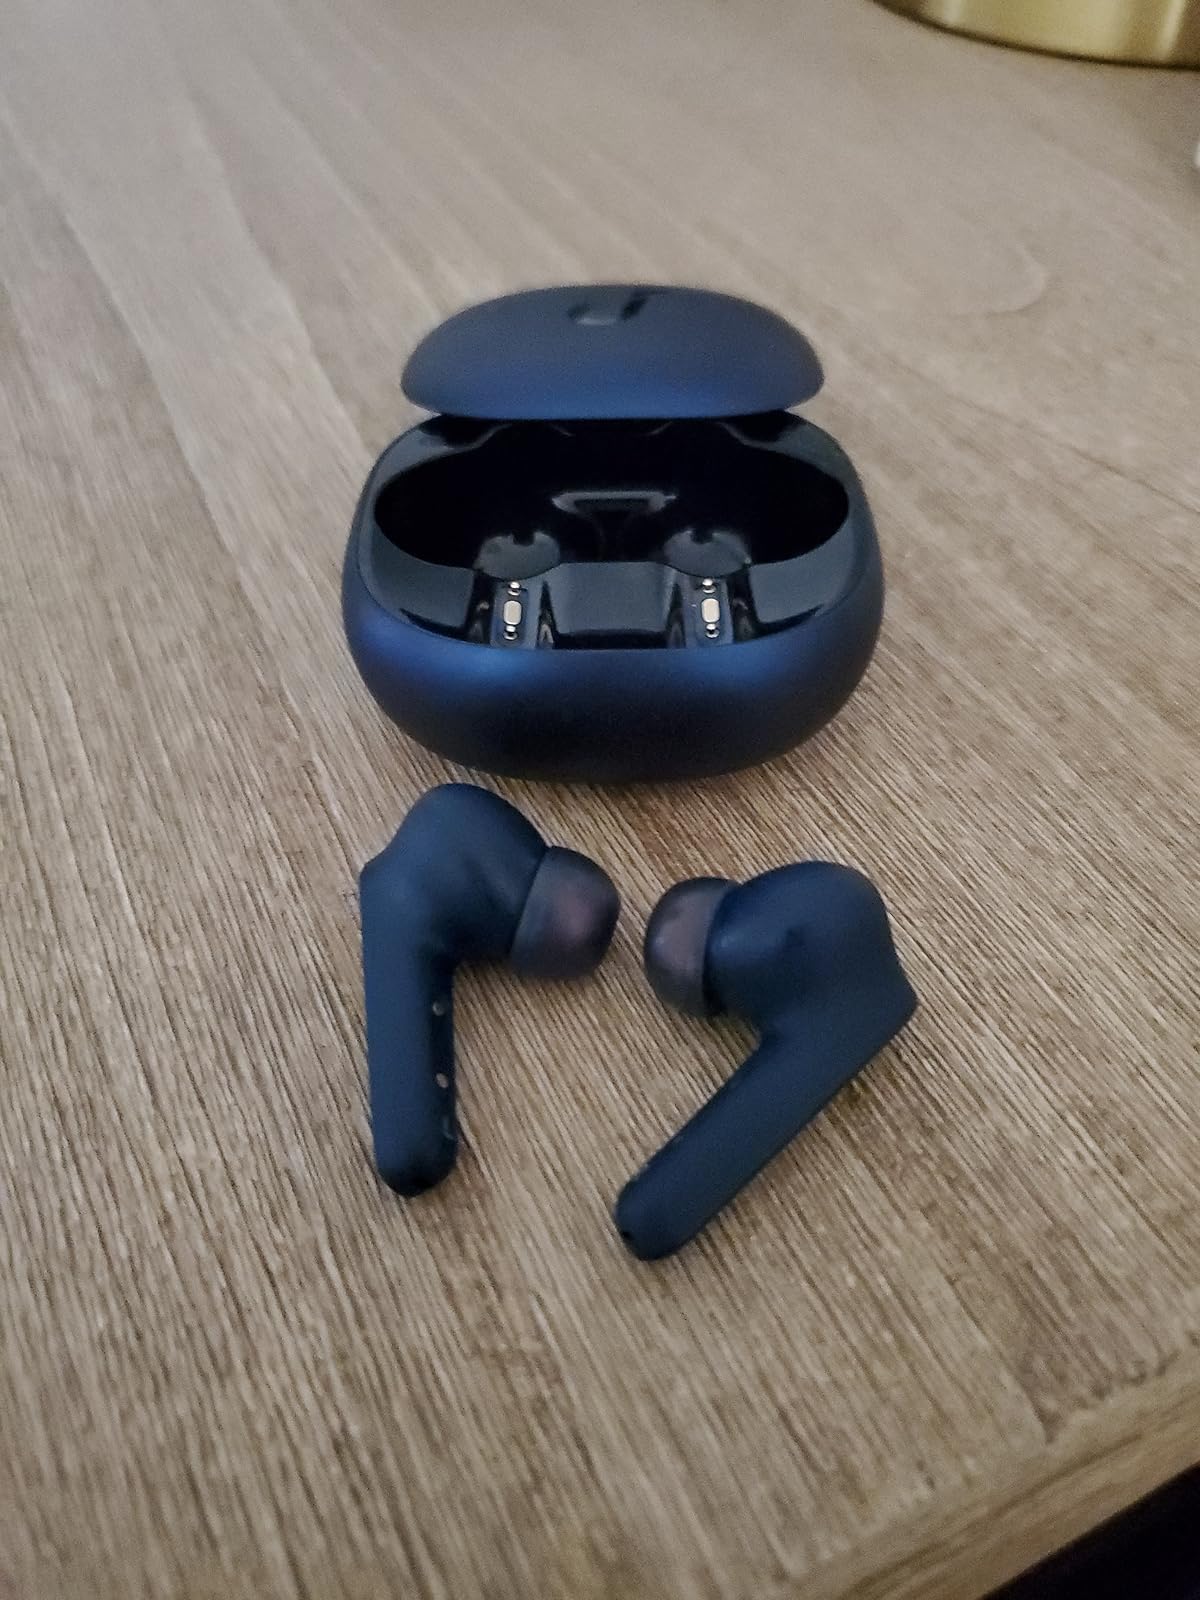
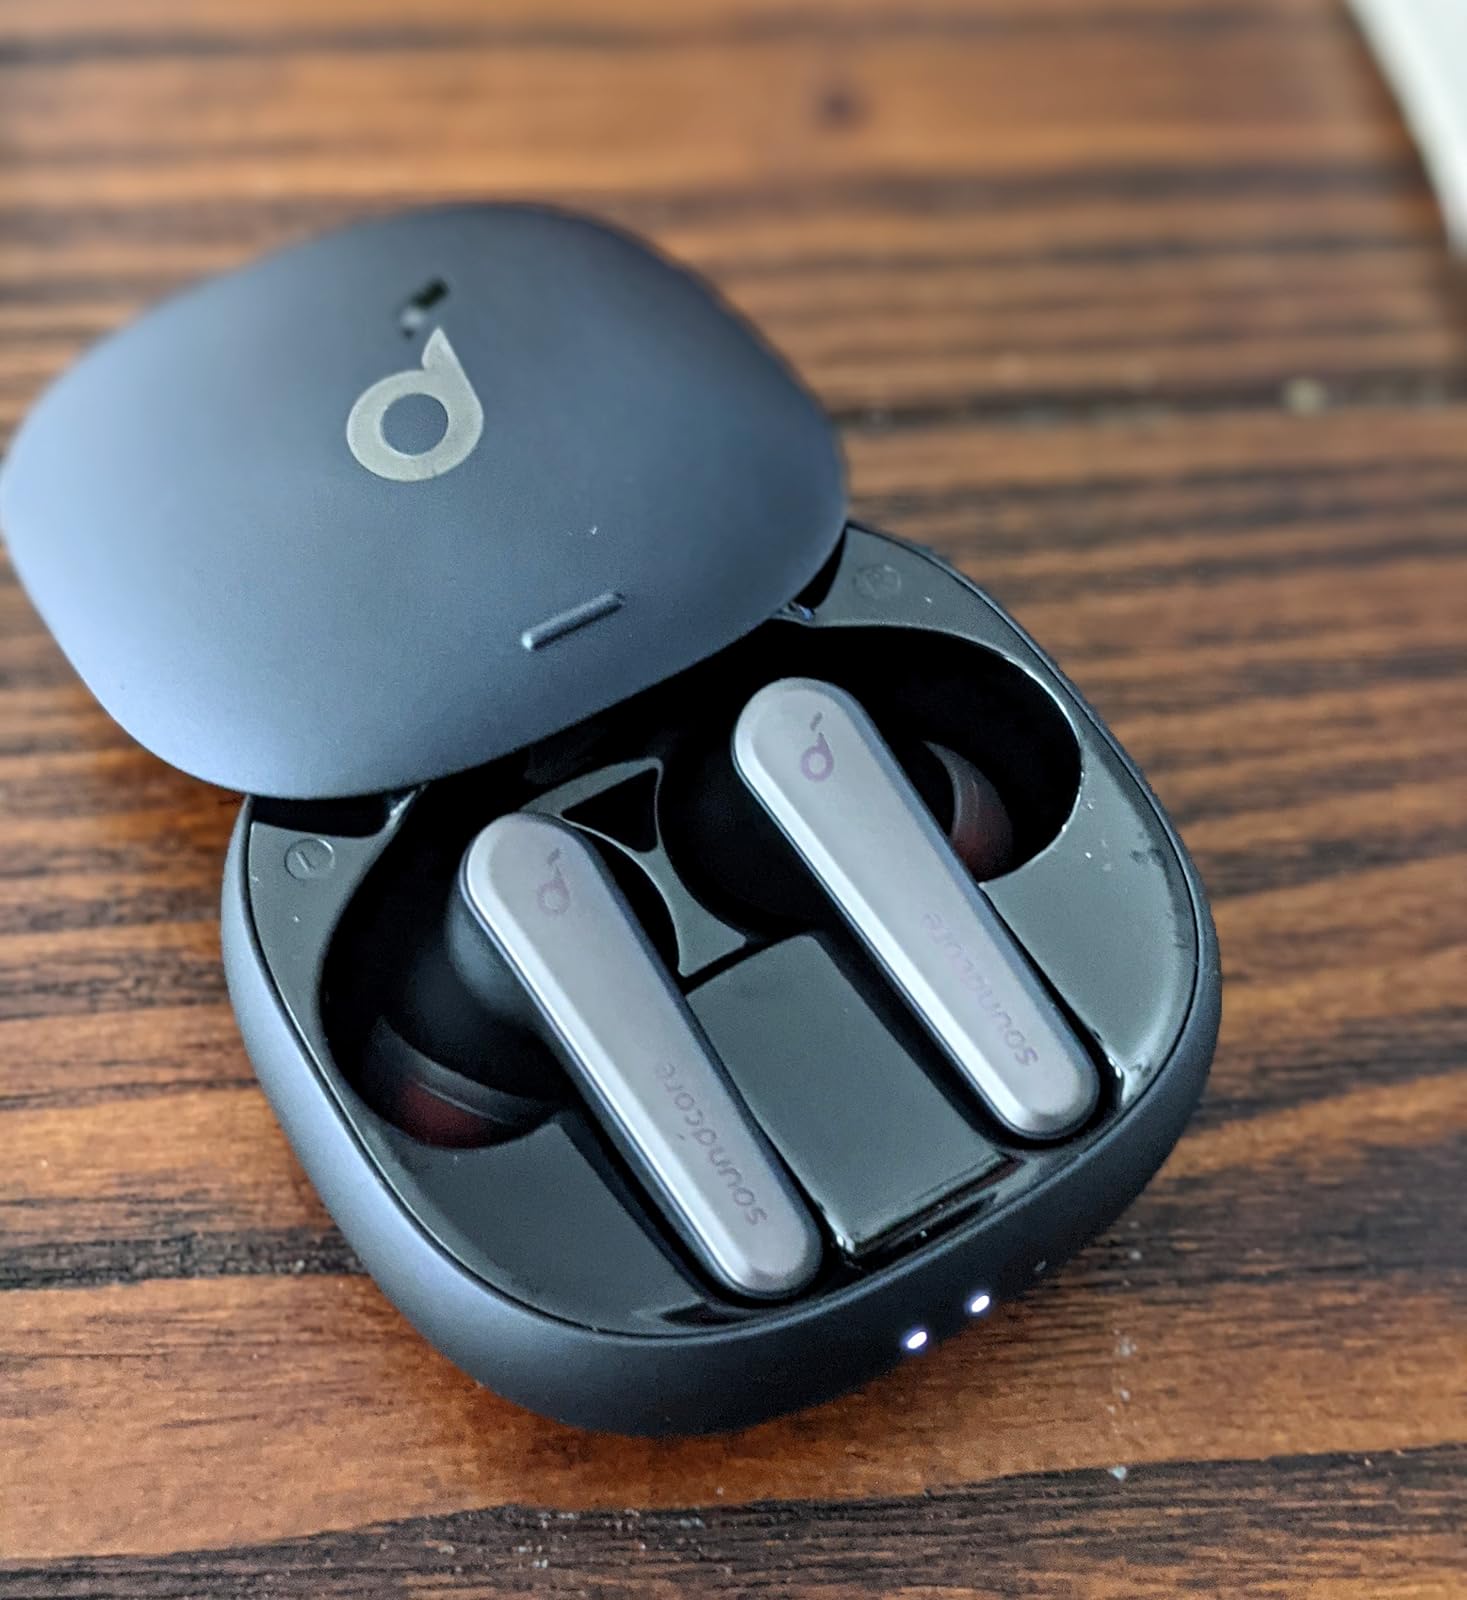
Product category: earbuds
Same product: no